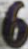
Number: 6